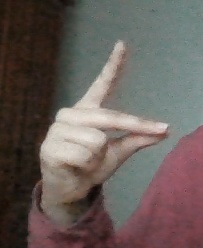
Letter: ta